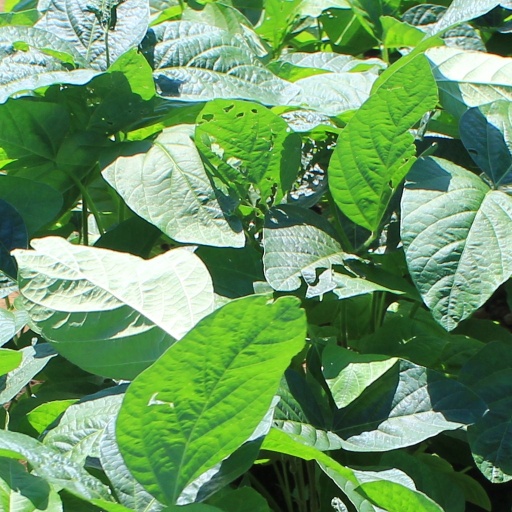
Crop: soybean